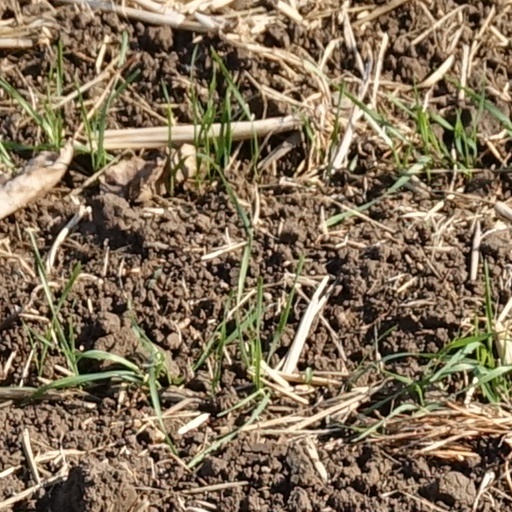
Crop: wheat